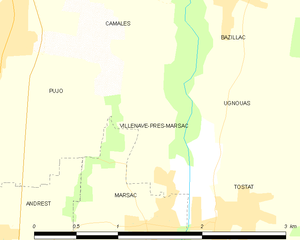
Carte des communes françaises
Villenave-près-Marsac est une commune française située dans le département des Hautes-Pyrénées, en région Occitanie.